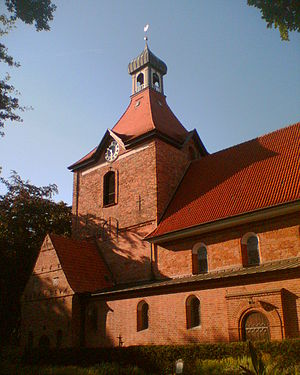
Oldenburg in Holstein / Historie
St.-Johannis-Kirche.
Oldenburg in Holstein er en amtsfri by og kommune i det nordlige Tyskland, beliggende under Kreis Østholsten i delstaten Slesvig-Holsten. Byen ligger ved Østersøen, omtrent 50 km mod nord i luftlinje fra Lübeck. Kommunen omkranses af amtet Oldenburg-Land, men er ikke en del af dette.